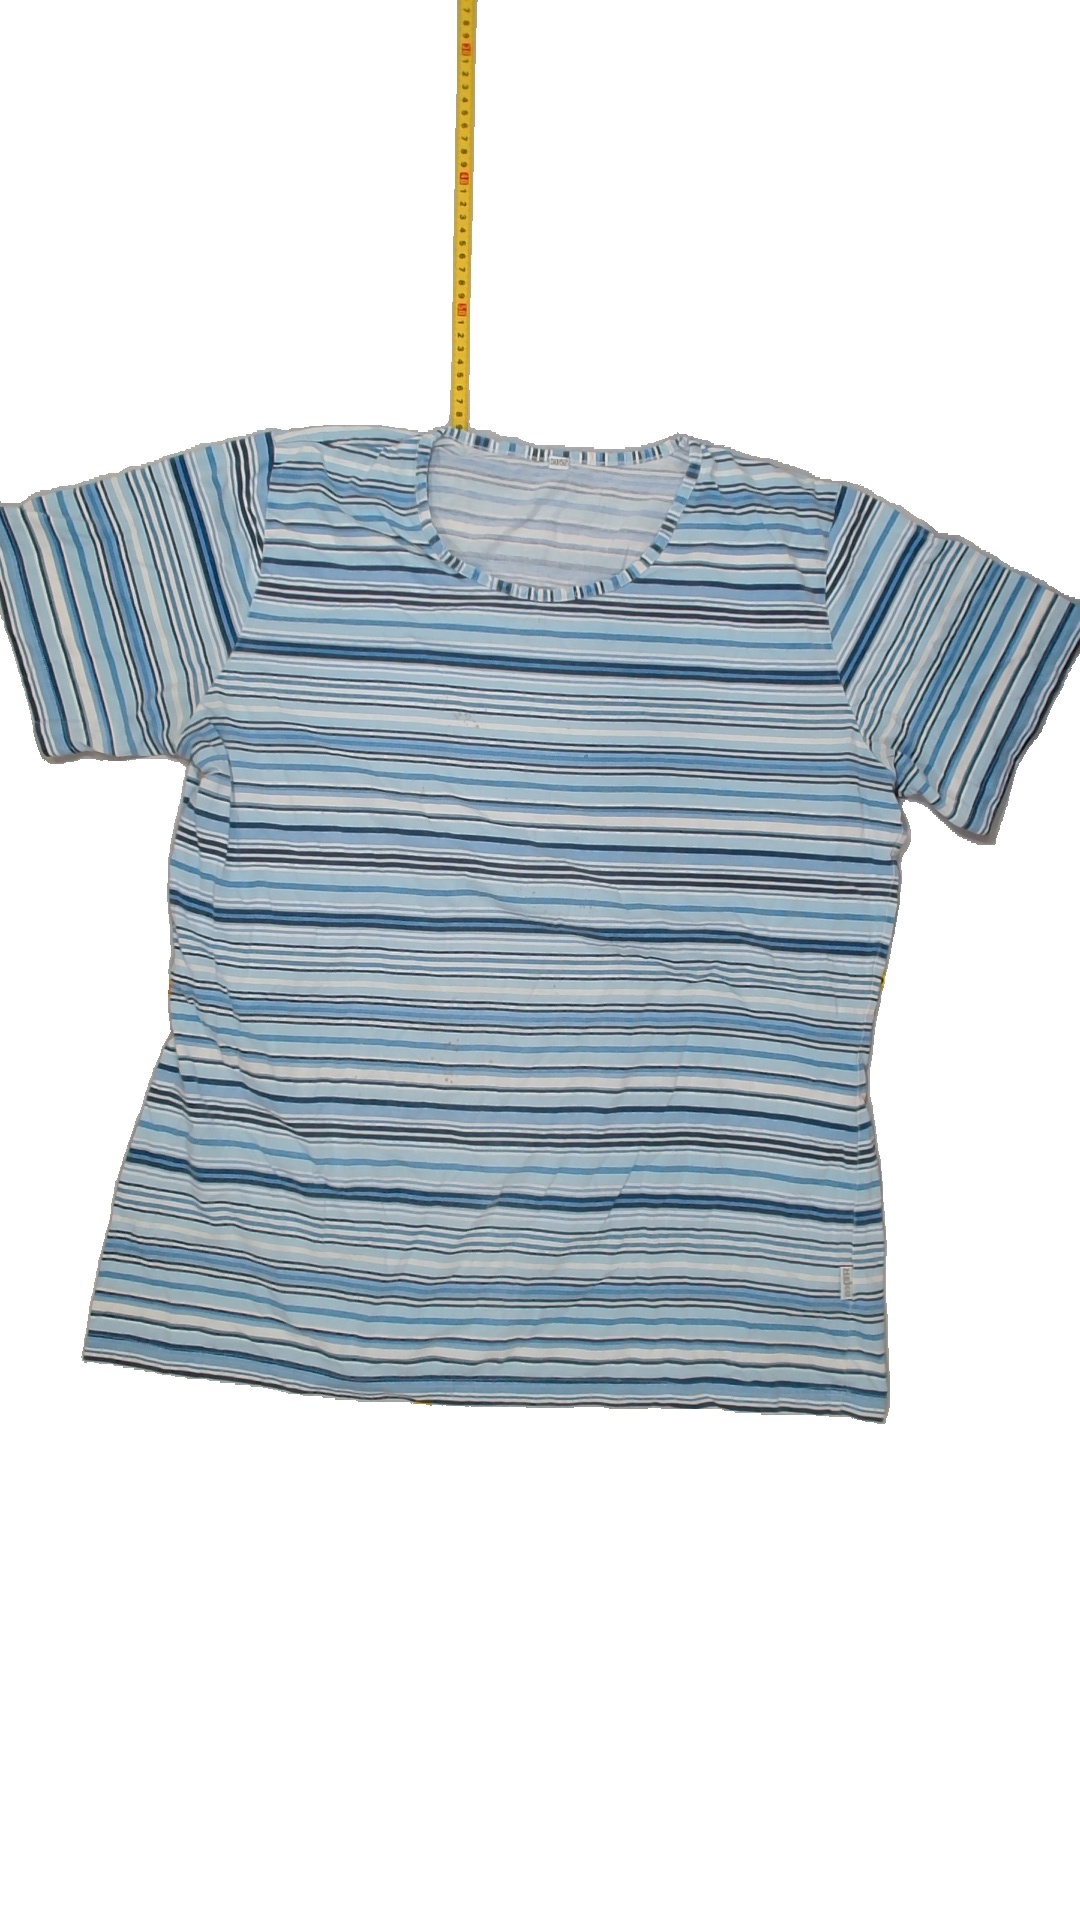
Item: T-shirt (Ladies)
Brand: Not Applicable
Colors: Blue
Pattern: Striped
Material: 59%polyester 41%cotton
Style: No trend
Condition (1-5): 3
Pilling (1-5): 3
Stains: Yes
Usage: Export
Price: <50